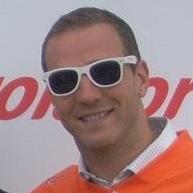
Age: 35